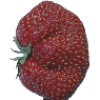
Label: strawberry_wedge